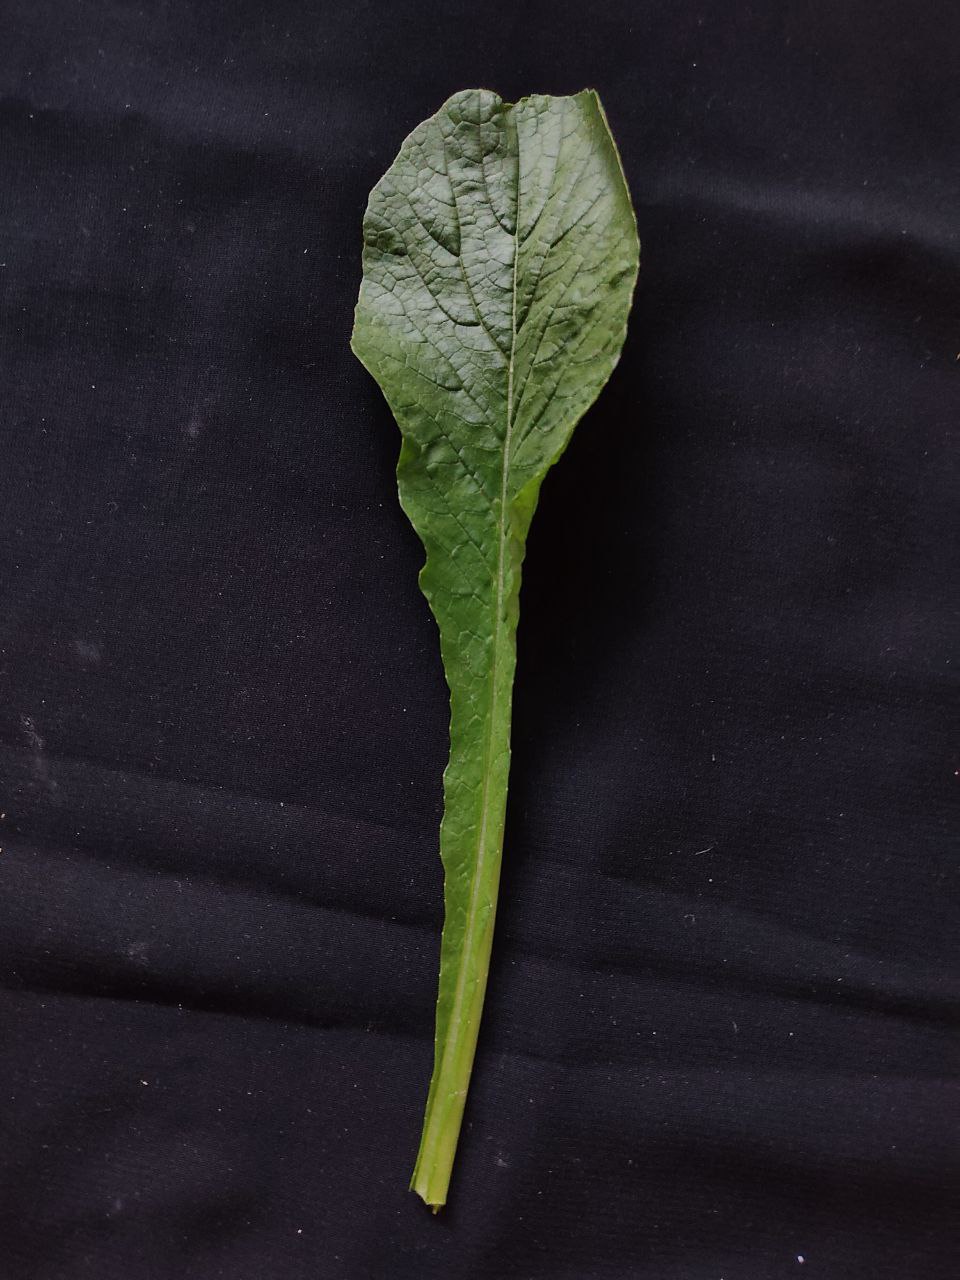
Label: Fresh leaf